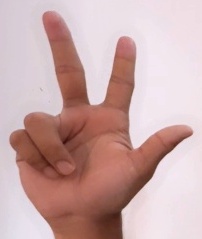
ASL sign: 3